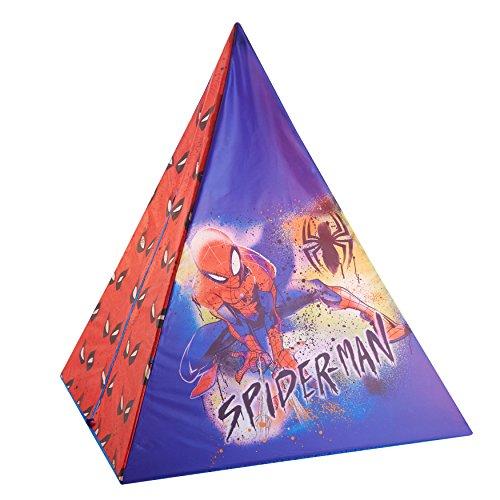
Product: Spiderman Tee Pee Slumber Set
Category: Toys & Games | Sports & Outdoor Play | Play Tents & Tunnels
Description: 4 piece set has everything for your sleepover needs: tee pee Tent, pillow, sleeping bag, and string lights.
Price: $57.92
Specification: ProductDimensions:51x51x60inches|ItemWeight:5pounds|ShippingWeight:5.25pounds(Viewshippingratesandpolicies)|DomesticShipping:ItemcanbeshippedwithinU.S.|InternationalShipping:ThisitemcanbeshippedtoselectcountriesoutsideoftheU.S.LearnMore|ASIN:B078GP56RZ|Itemmodelnumber:WN201249|Manufacturerrecommendedage:18months-8years